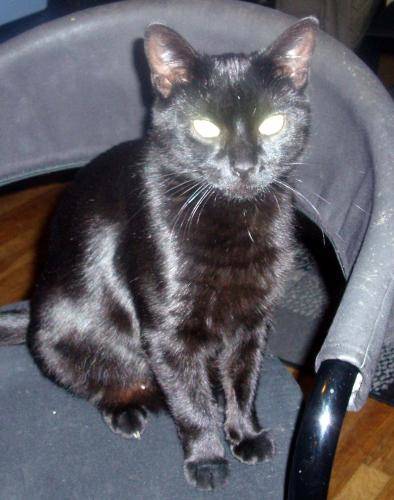
Label: cat